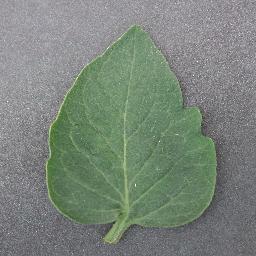
Label: Tomato___healthy